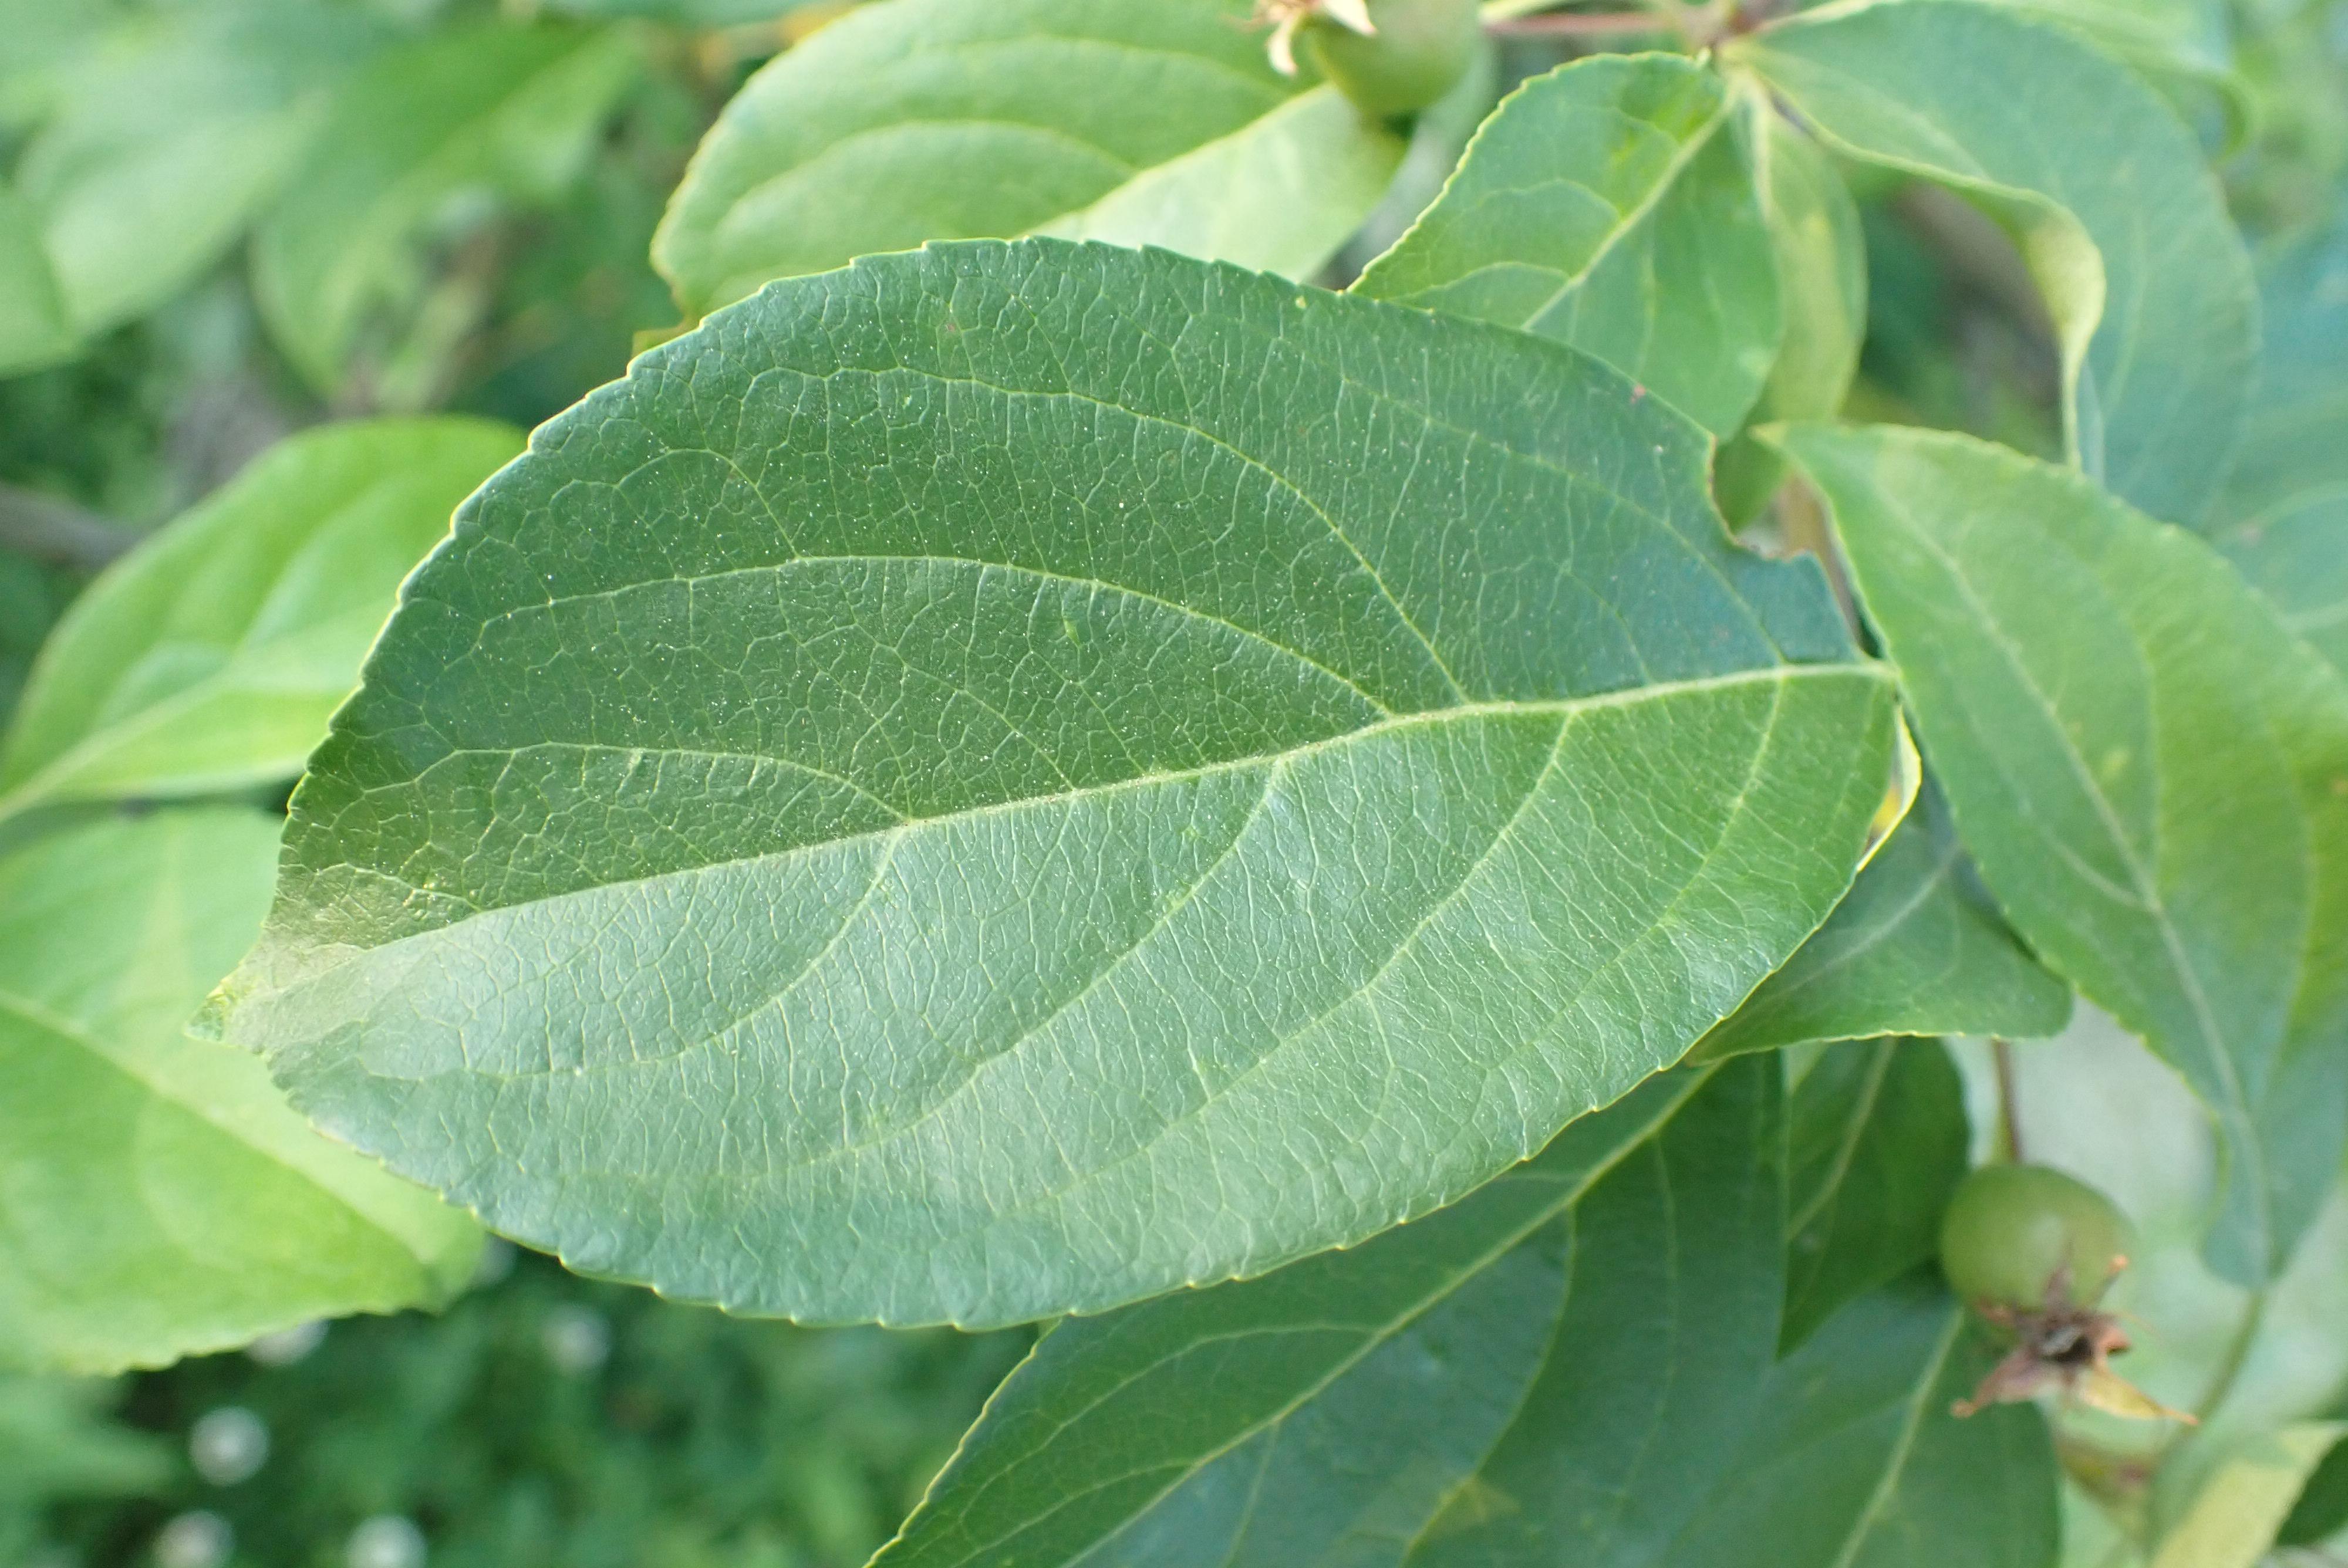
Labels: healthy